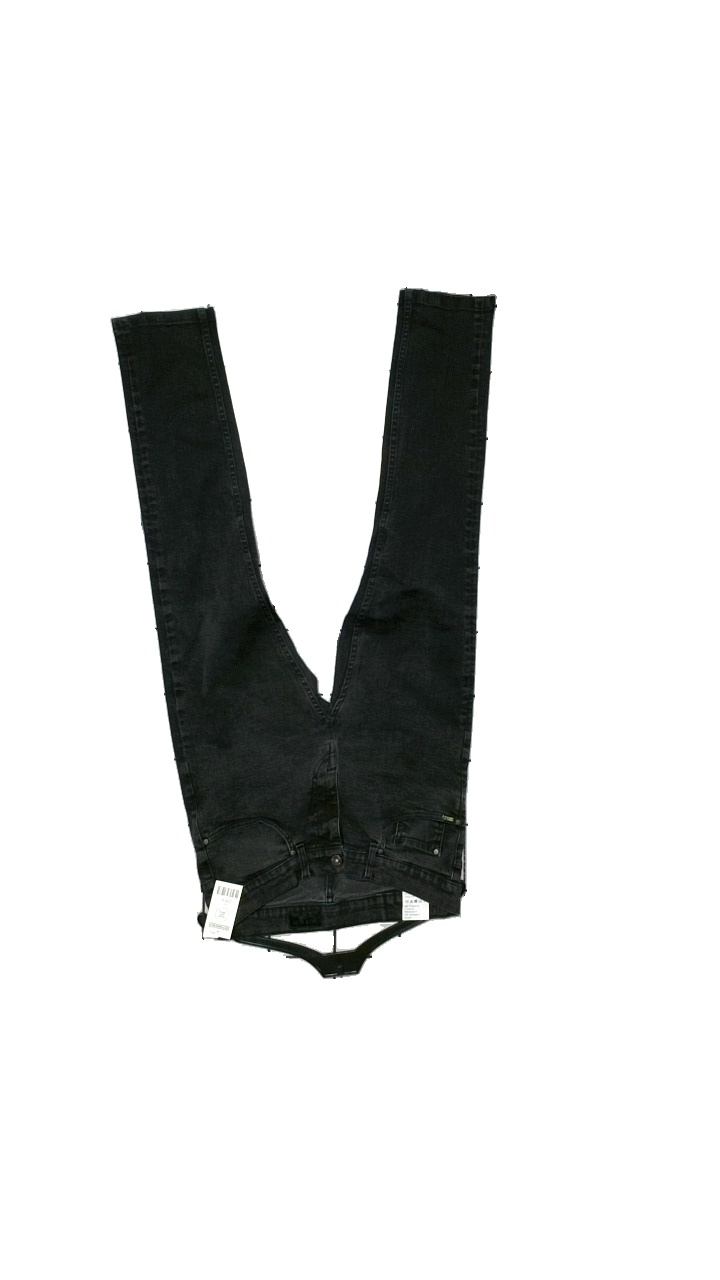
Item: Jeans (Ladies)
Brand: Tiger Of Sweden
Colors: Black
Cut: Tight
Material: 98% Cotton, 2% Elastan
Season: All
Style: Denim
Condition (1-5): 4
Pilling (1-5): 4
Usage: Reuse
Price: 150-250